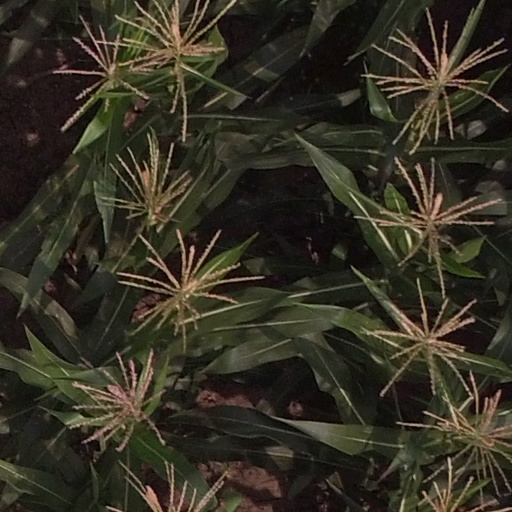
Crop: maize; corn